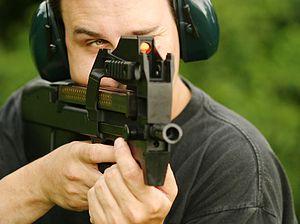
Le FN P90 est un pistolet mitrailleur de conception belge fabriqué par la FN Herstal.